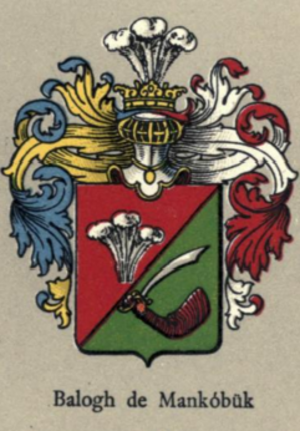
Balog von Mankobück ou Balogh de Manko Bük dans sa forme germanisée présente, également connu sous le nom dans sa forme hongroise, est une famille Austro-Hongroise, qui appartient à la Noblesse hongroise historique et a ses origines dans la région de Sopron / Ödenburg.